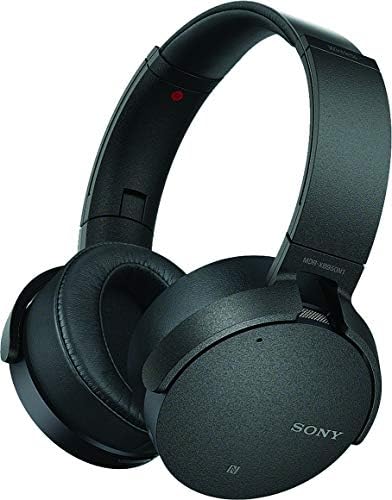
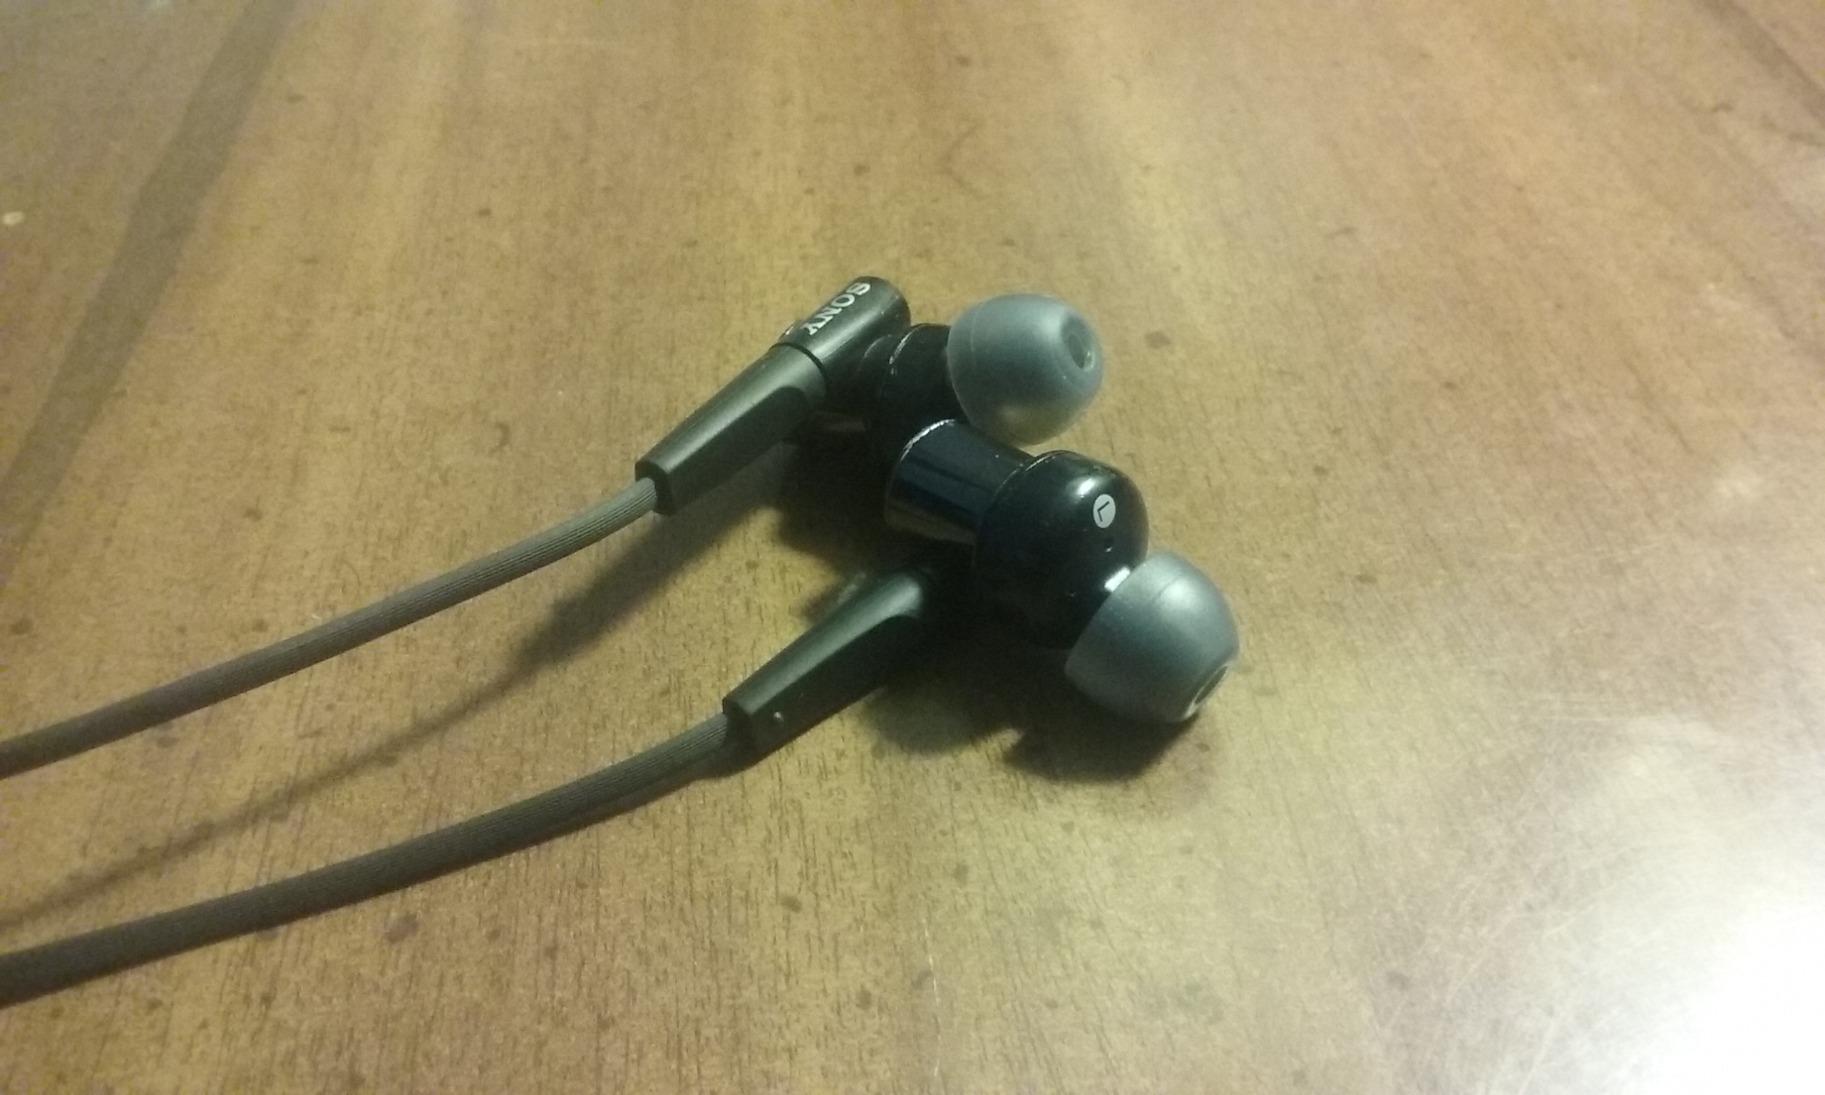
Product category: headphones
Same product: no